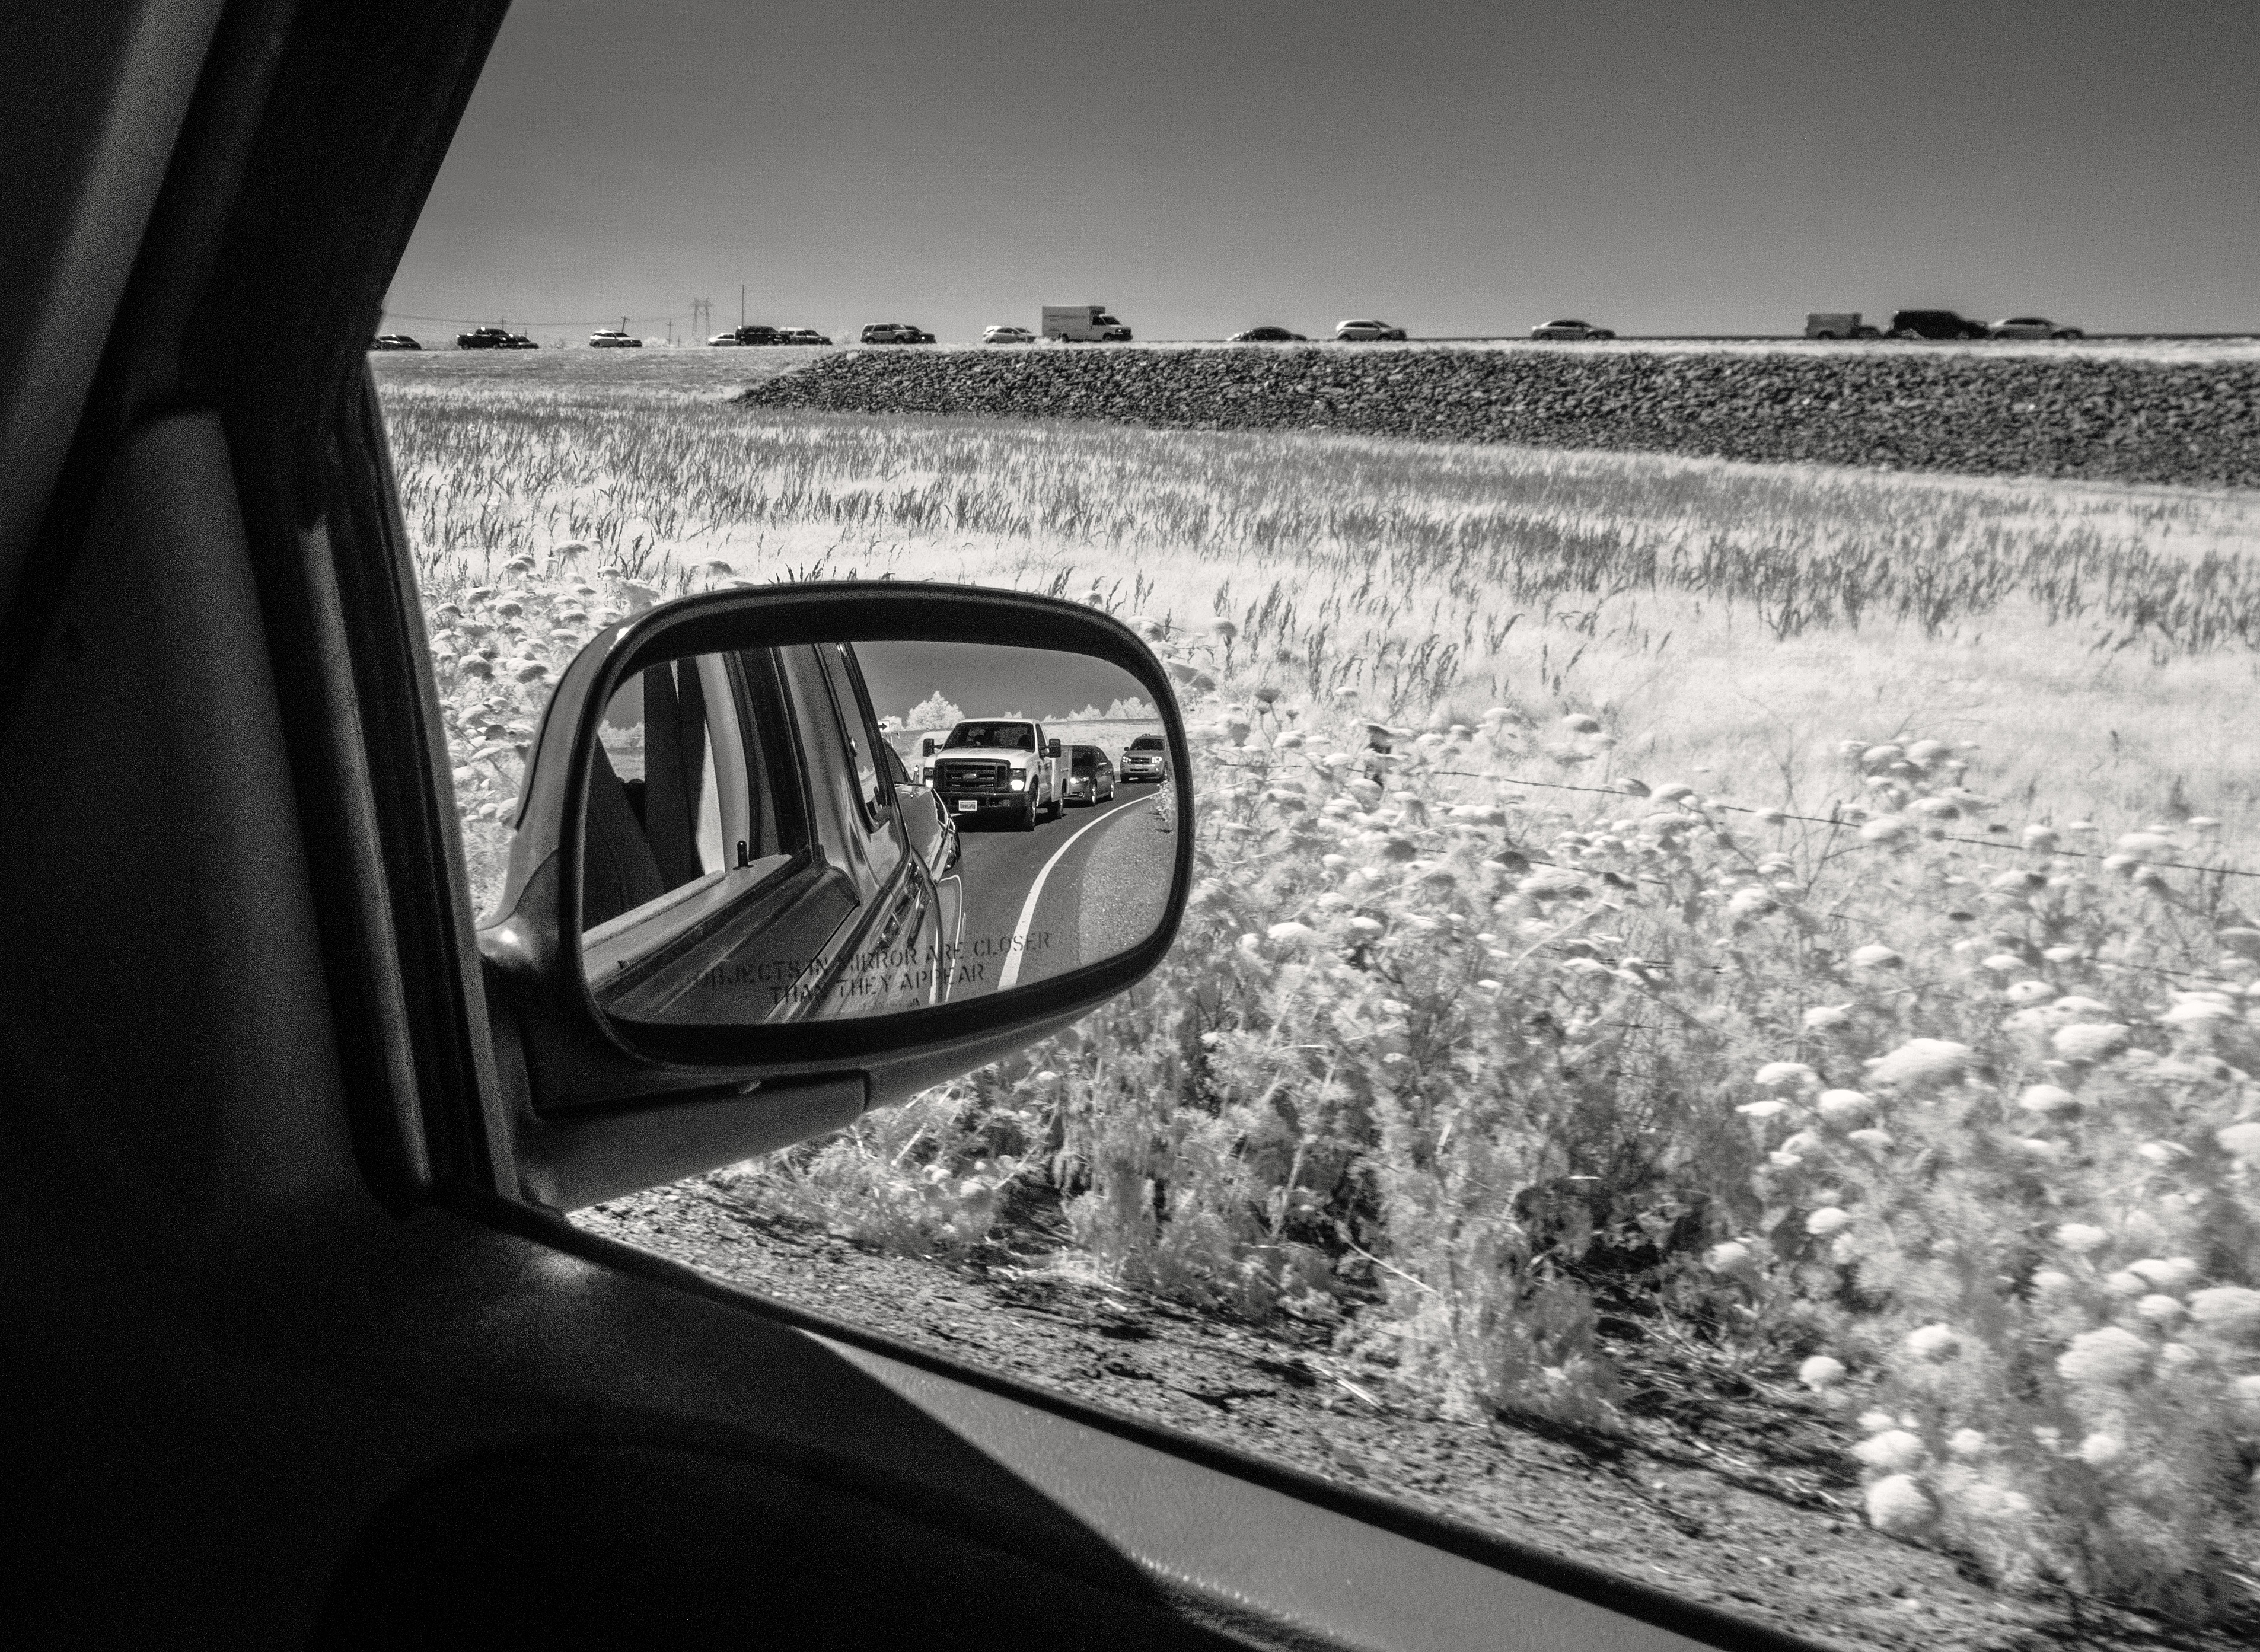
snow, light, black and white, white, photography, driving, black, monochrome, 2016, 366, wingmirror, objectsinmiror, monochrome photography